Patriarca Square

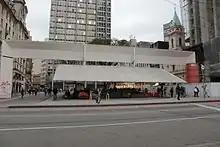
Exit from the underpass to the Anhangabaú Valley.

The Patriarca Square (Portuguese: "Praça do Patriarca") is located in the Sé district, in the historic center of the Brazilian city of São Paulo. It was inaugurated without a name in the 1910s and remained so until 1922, the year of the centenary of Brazil's Independence, when it was renamed Patriarca José Bonifácio Square; in the 1950s it was shortened to Patriarca Square.